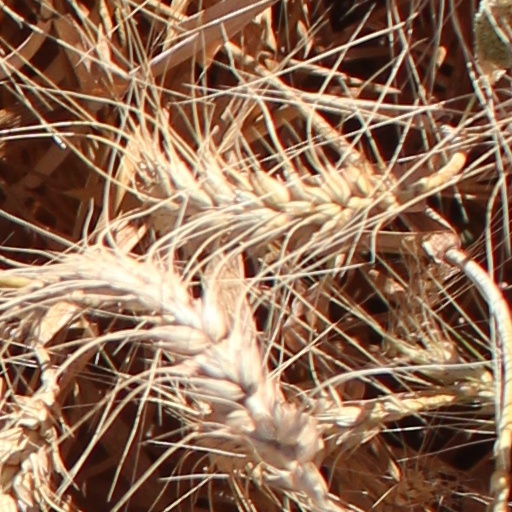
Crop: wheat